Old Blockhouse

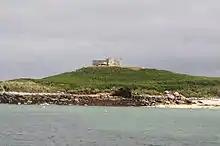
The blockhouse, viewed from across Old Grimsby harbour

The Old Blockhouse saw military action in 1651 during the interregnum after the end of the English Civil War, making it one of the very few of England's coastal defences to have ever seen actual fighting.